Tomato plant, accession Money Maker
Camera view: vertical (180 deg); turntable rotation: 330 degrees
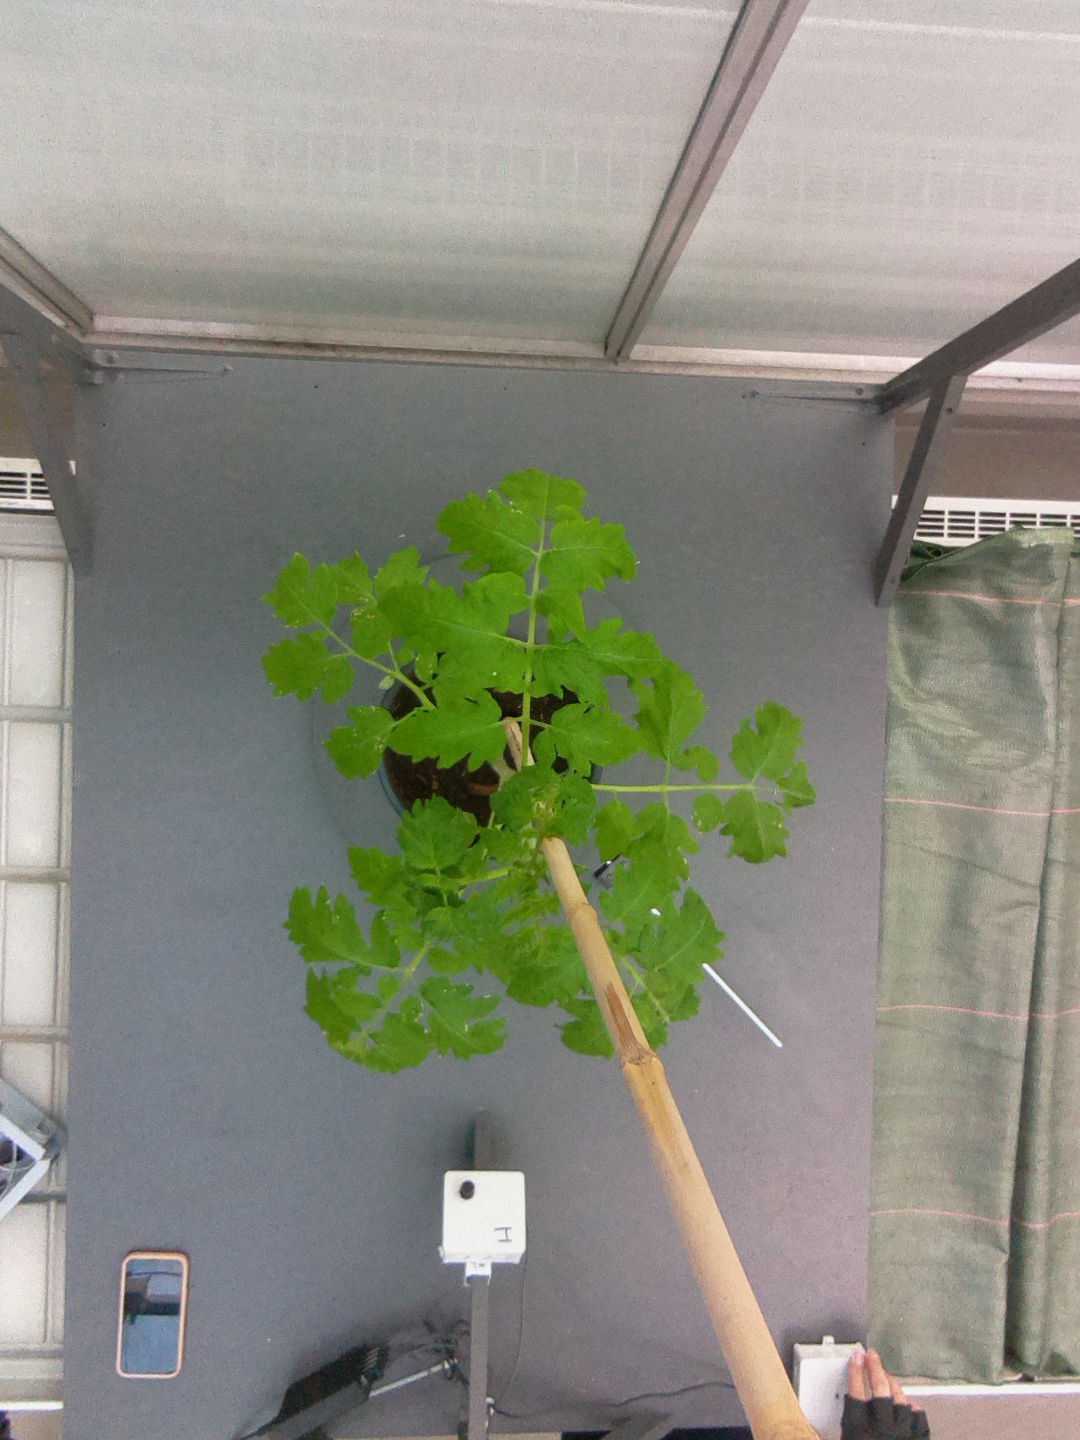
BBCH growth stage 14: 8 of true leaves visible